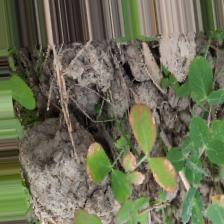
Label: Ascochyta blight